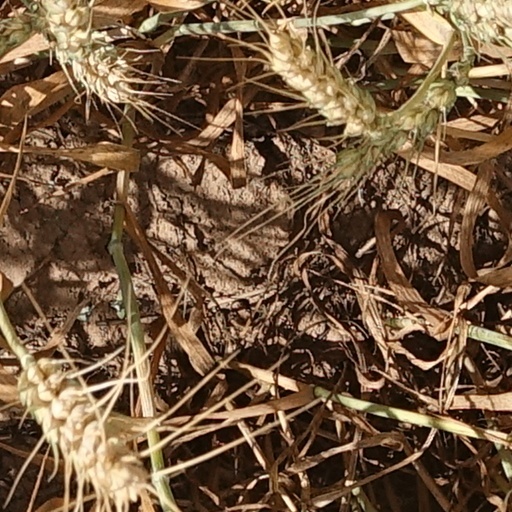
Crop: wheat